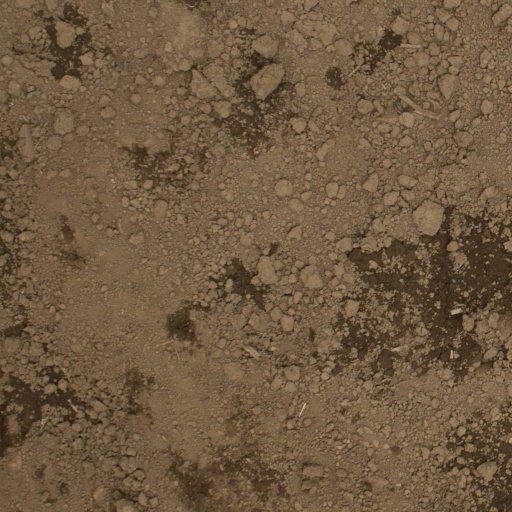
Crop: Jerusalem artichoke